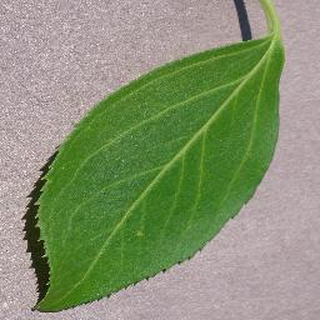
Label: healthy_cherry